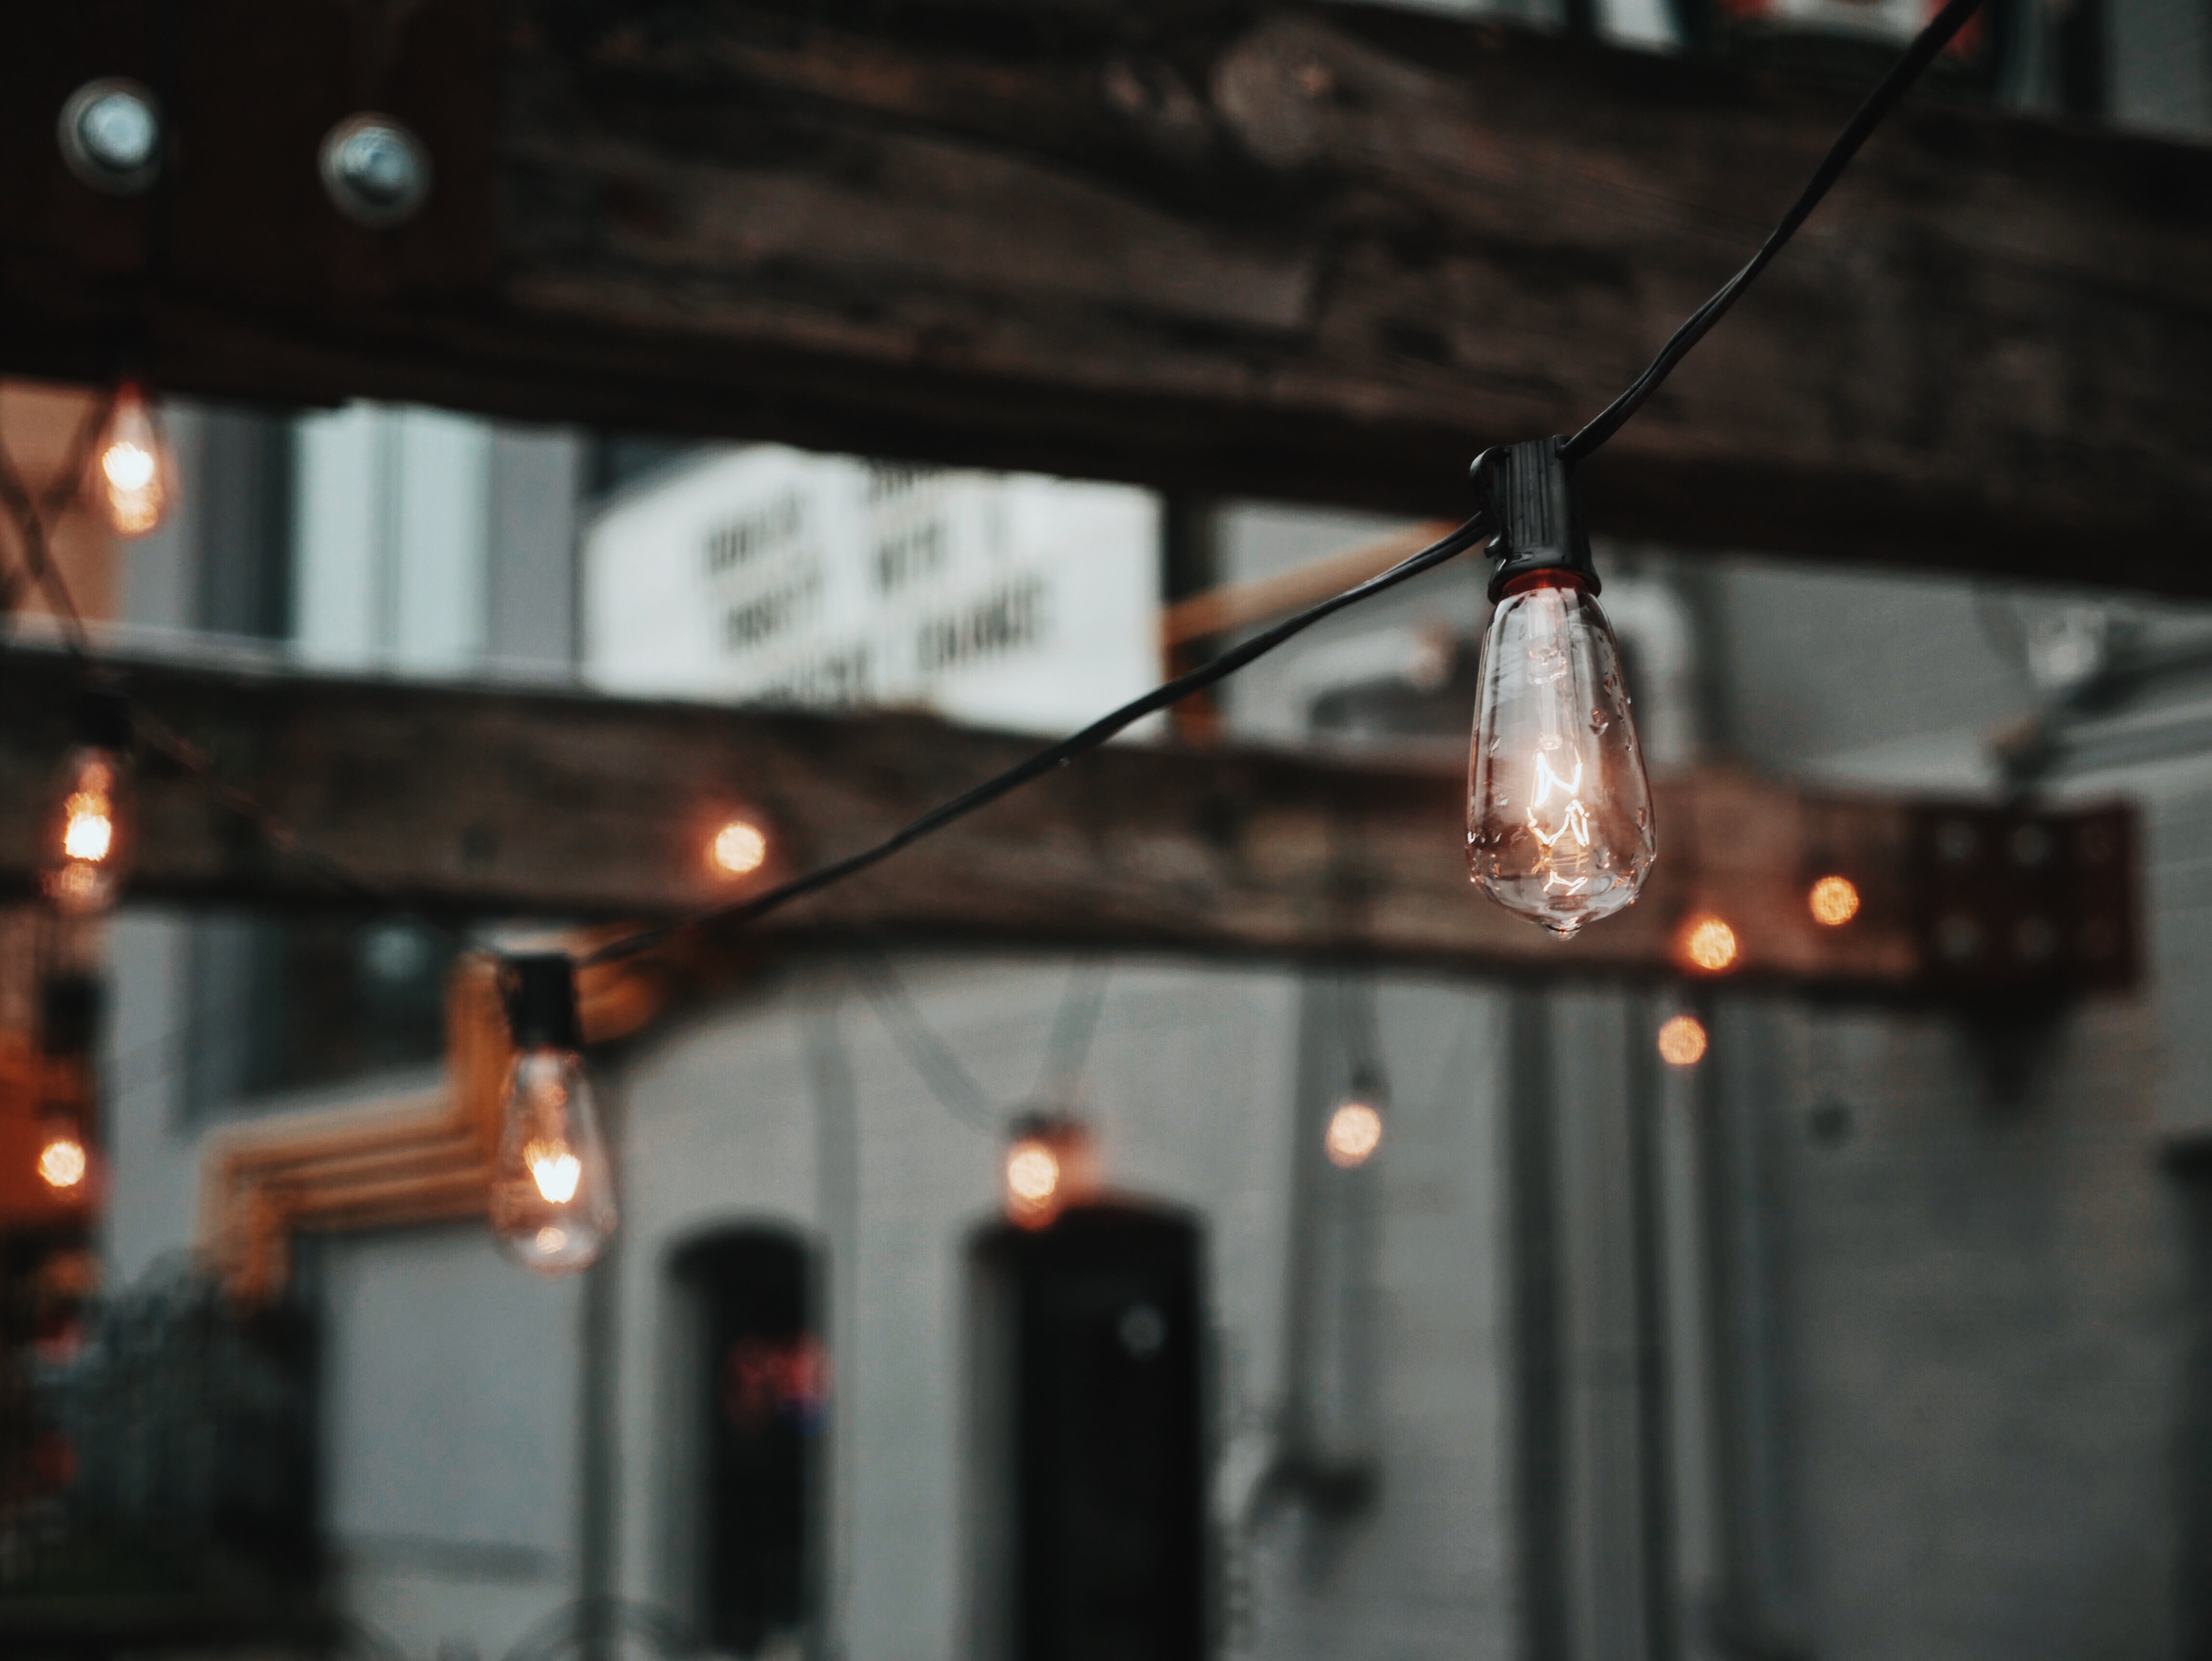
city